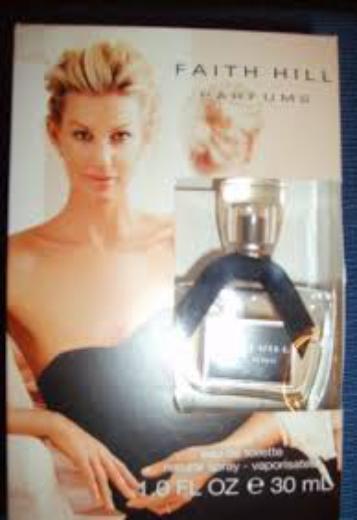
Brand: Faith Hill Parfums
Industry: Necessities